Kashef as-Saltaneh

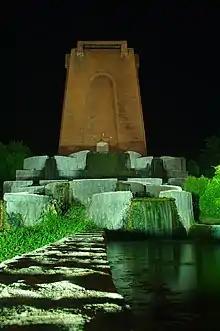
Kashef as-Saltaneh's tomb in Lahijan

After returning from a trip, he had a car accident on the road from Bushehr to Shiraz and died. He was buried in Lahijan and later a building was made on his tomb.